History of LSU Tigers football

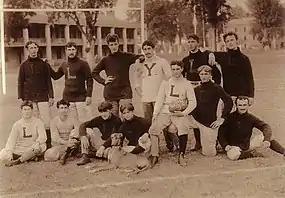
The 1895 team.

LSU achieved its first victory by beating Natchez Athletic Club 26–0 in 1894. Samuel Marmaduke Dinwiddie Clark has the honor of scoring the very first touchdown in LSU history. The first football game played on the LSU campus was at State Field on December 3, 1894, a loss against Mississippi. LSU's only touchdown in that game was scored by the head coach, Albert Simmonds. This was the first year of play for William S. Slaughter who lettered as an end for 5 years (1894, 1895, 1896, 1897, 1898). Slaughter was LSU's first five time football letterman. By 1895, LSU had its first win in Baton Rouge. In 1896 LSU hired Allen Jeardeau of Platteville, Wisconsin. LSU went undefeated, winning the school's first conference championship in the school's first year as a member of the Southern Intercollegiate Athletic Association (SIAA), the first southern athletics. conference. Tulane was forced to forfeit for its attempt to play Hall of Fame Penn back George H. Brooke. This was the first team to be called the "Tigers." The mascot was reputed to be named after the “Fighting Tigers,” the name of the 9th Louisiana Infantry in the Civil War. Coach Jeardeau returned for his second but final year at LSU in 1897 for two games in Baton Rouge. A yellow fever outbreak throughout the South caused the postponement of LSU's classes starting, and the football season being cut back to only two games.